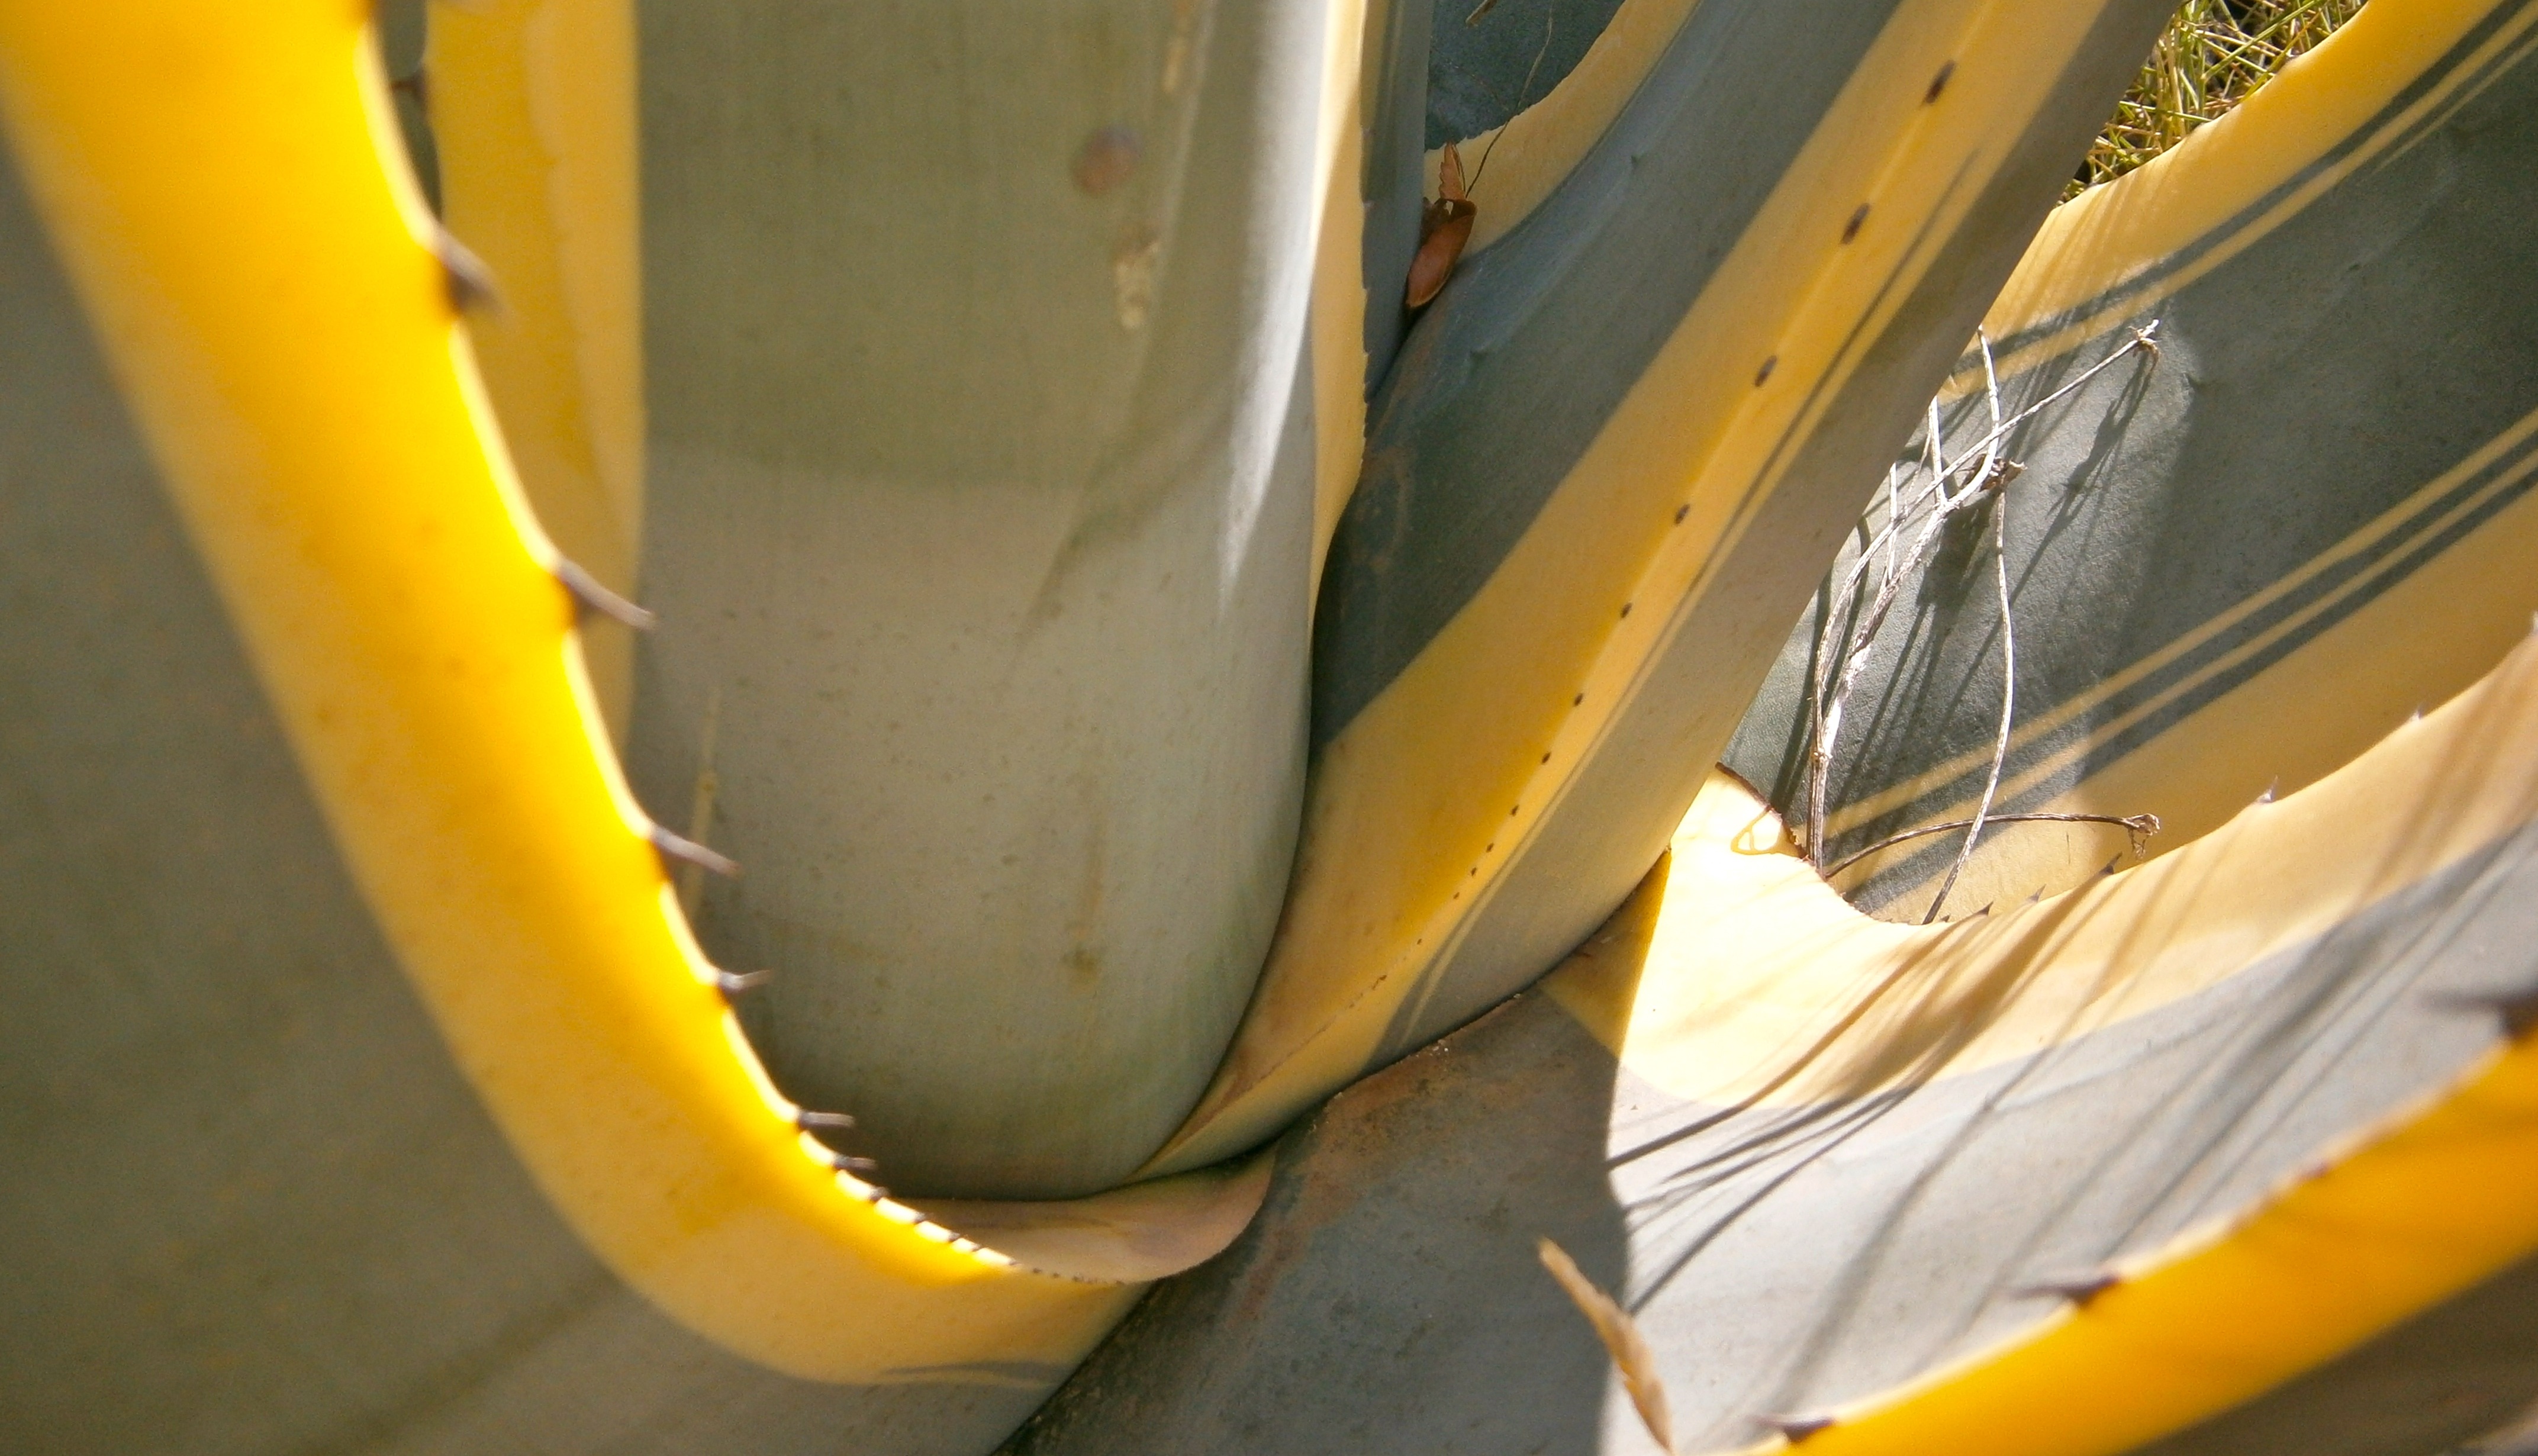
nature, cactus, wing, wheel, wild, vehicle, vegetable, surfboard, yellow, tire, bumper, automotive exterior, surfing equipment and supplies, pitera